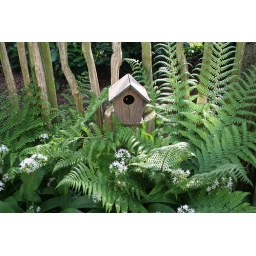
bird house in ferns, spring 2006